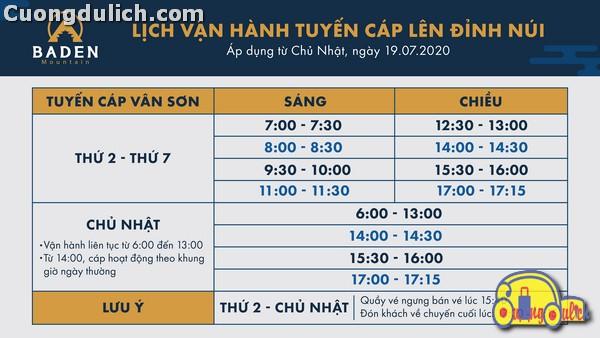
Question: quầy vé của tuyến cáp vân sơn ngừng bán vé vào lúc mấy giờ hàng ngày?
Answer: quầy vé ngừng bán vé vào lúc 15 giờ